Screw terminal

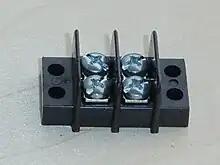
Barrier strip

Multiple screw terminals can be arranged in the form of a barrier strip, with a number of short metal strips separated by a raised insulated "barrier" on an insulating "block" – each strip having a pair of screws with each screw connecting to a separate conductor, one at each end of the strip. These are known as "connector strips" or "chocolate blocks" ("choc blocks") in the UK. This nickname arises from the first such connectors made in the UK by GEC, Witton in the 1950s. Moulded in brown plastic, they were said to resemble a small bar of chocolate.